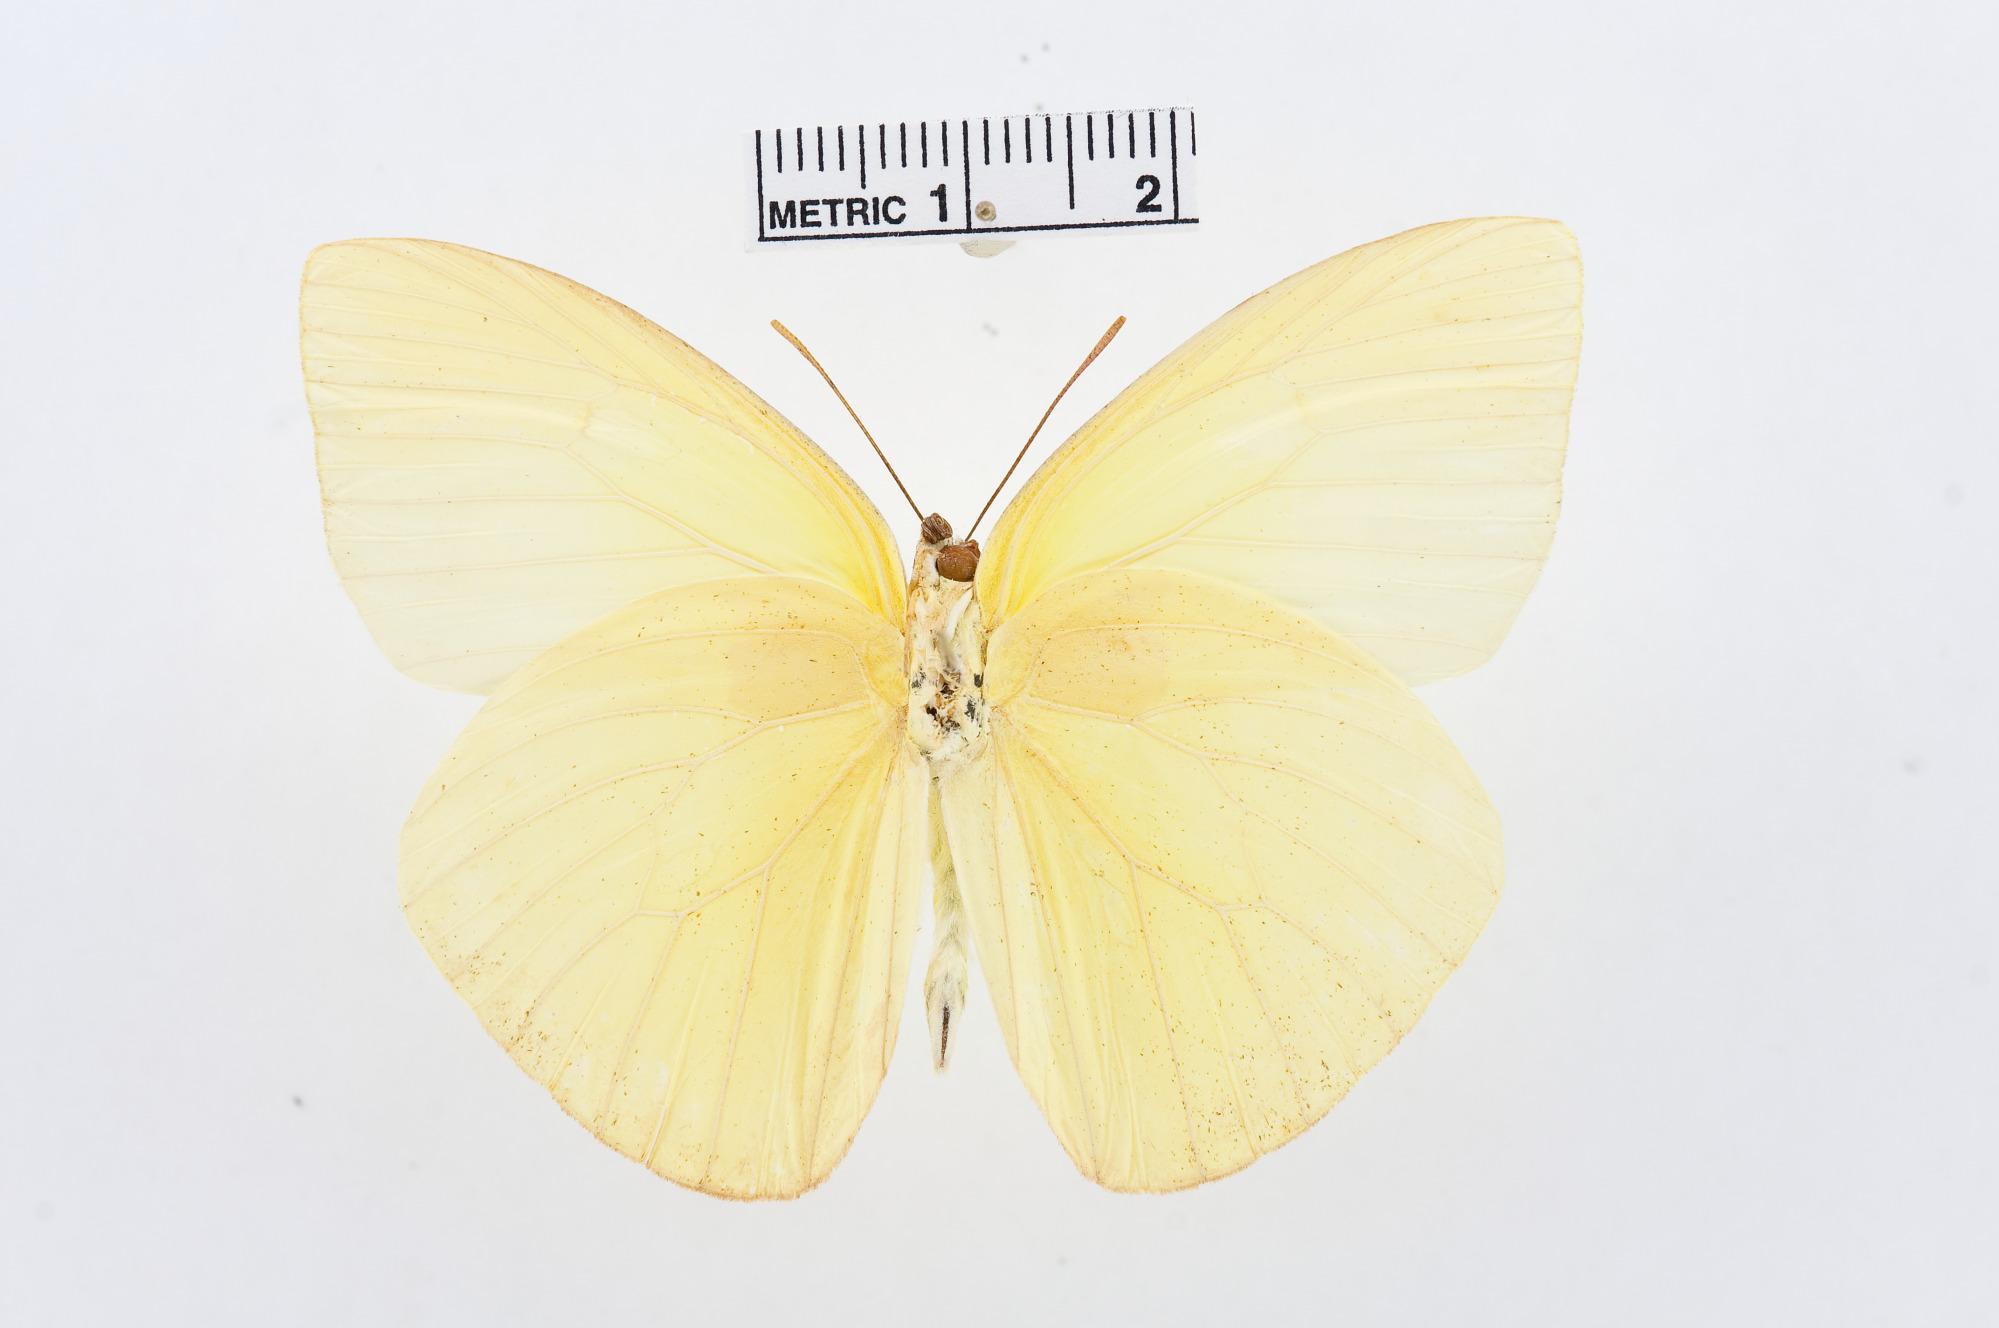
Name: Aphrissa statira
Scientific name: Aphrissa statira
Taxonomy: Animalia, Arthropoda, Insecta, Lepidoptera, Pieridae, Coliadinae